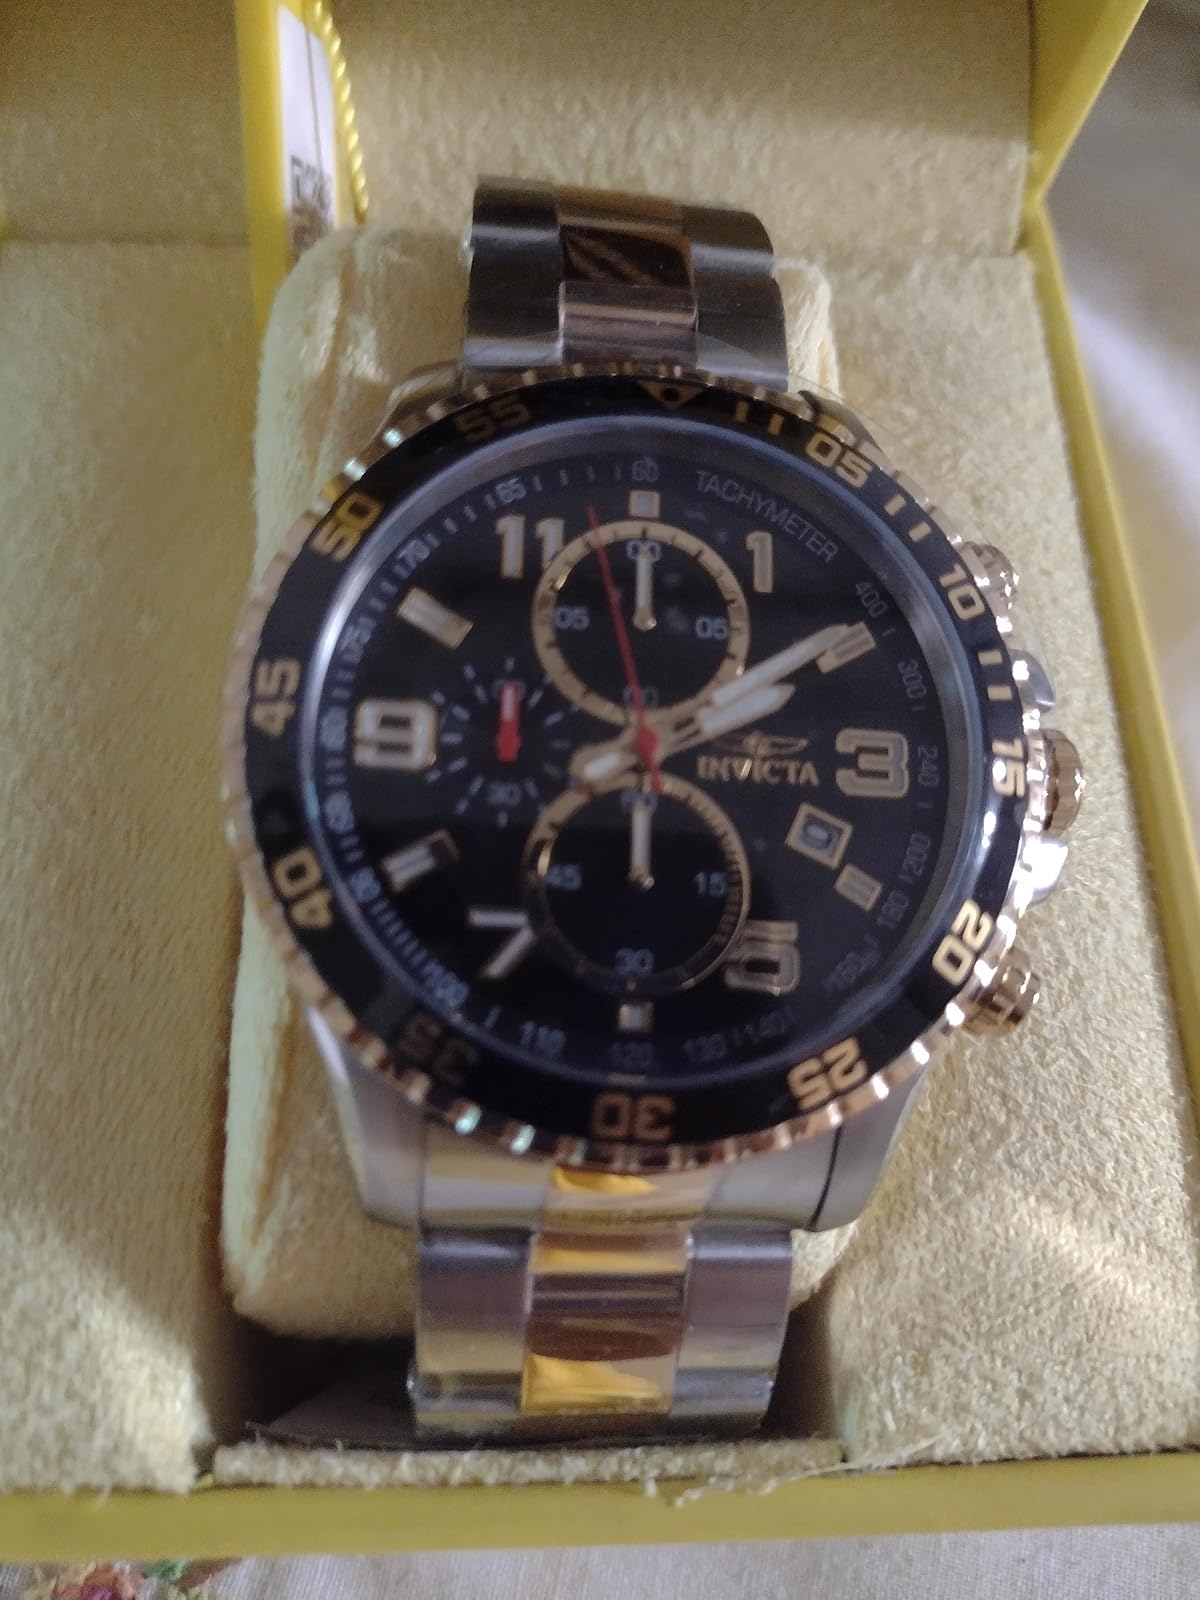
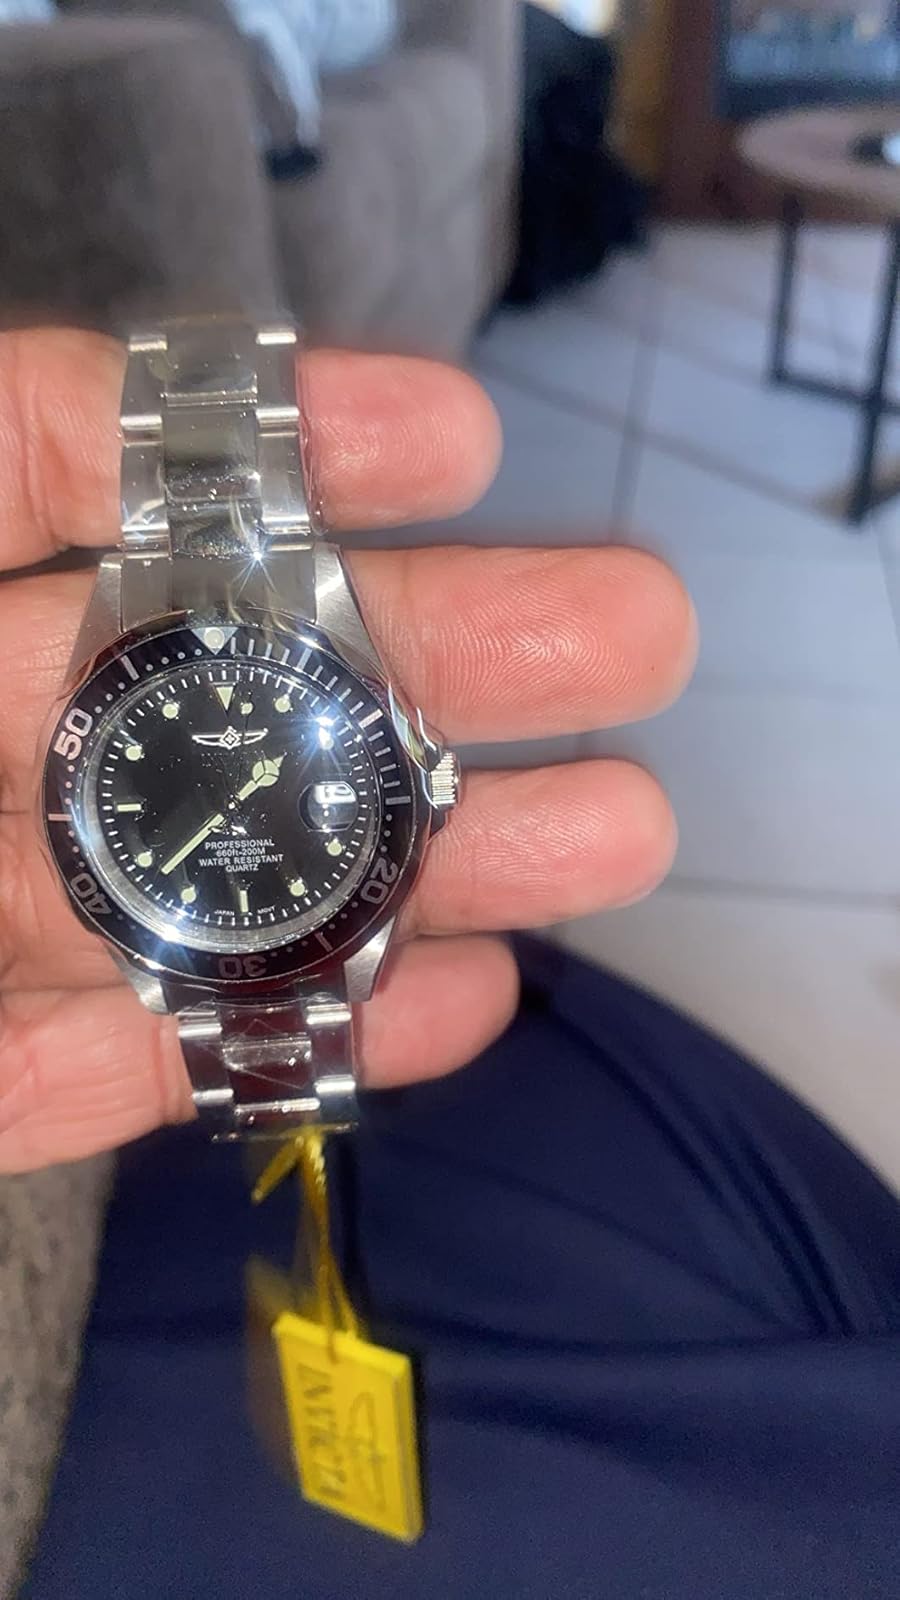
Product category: accessories_watch
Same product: no